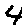
Label: 4